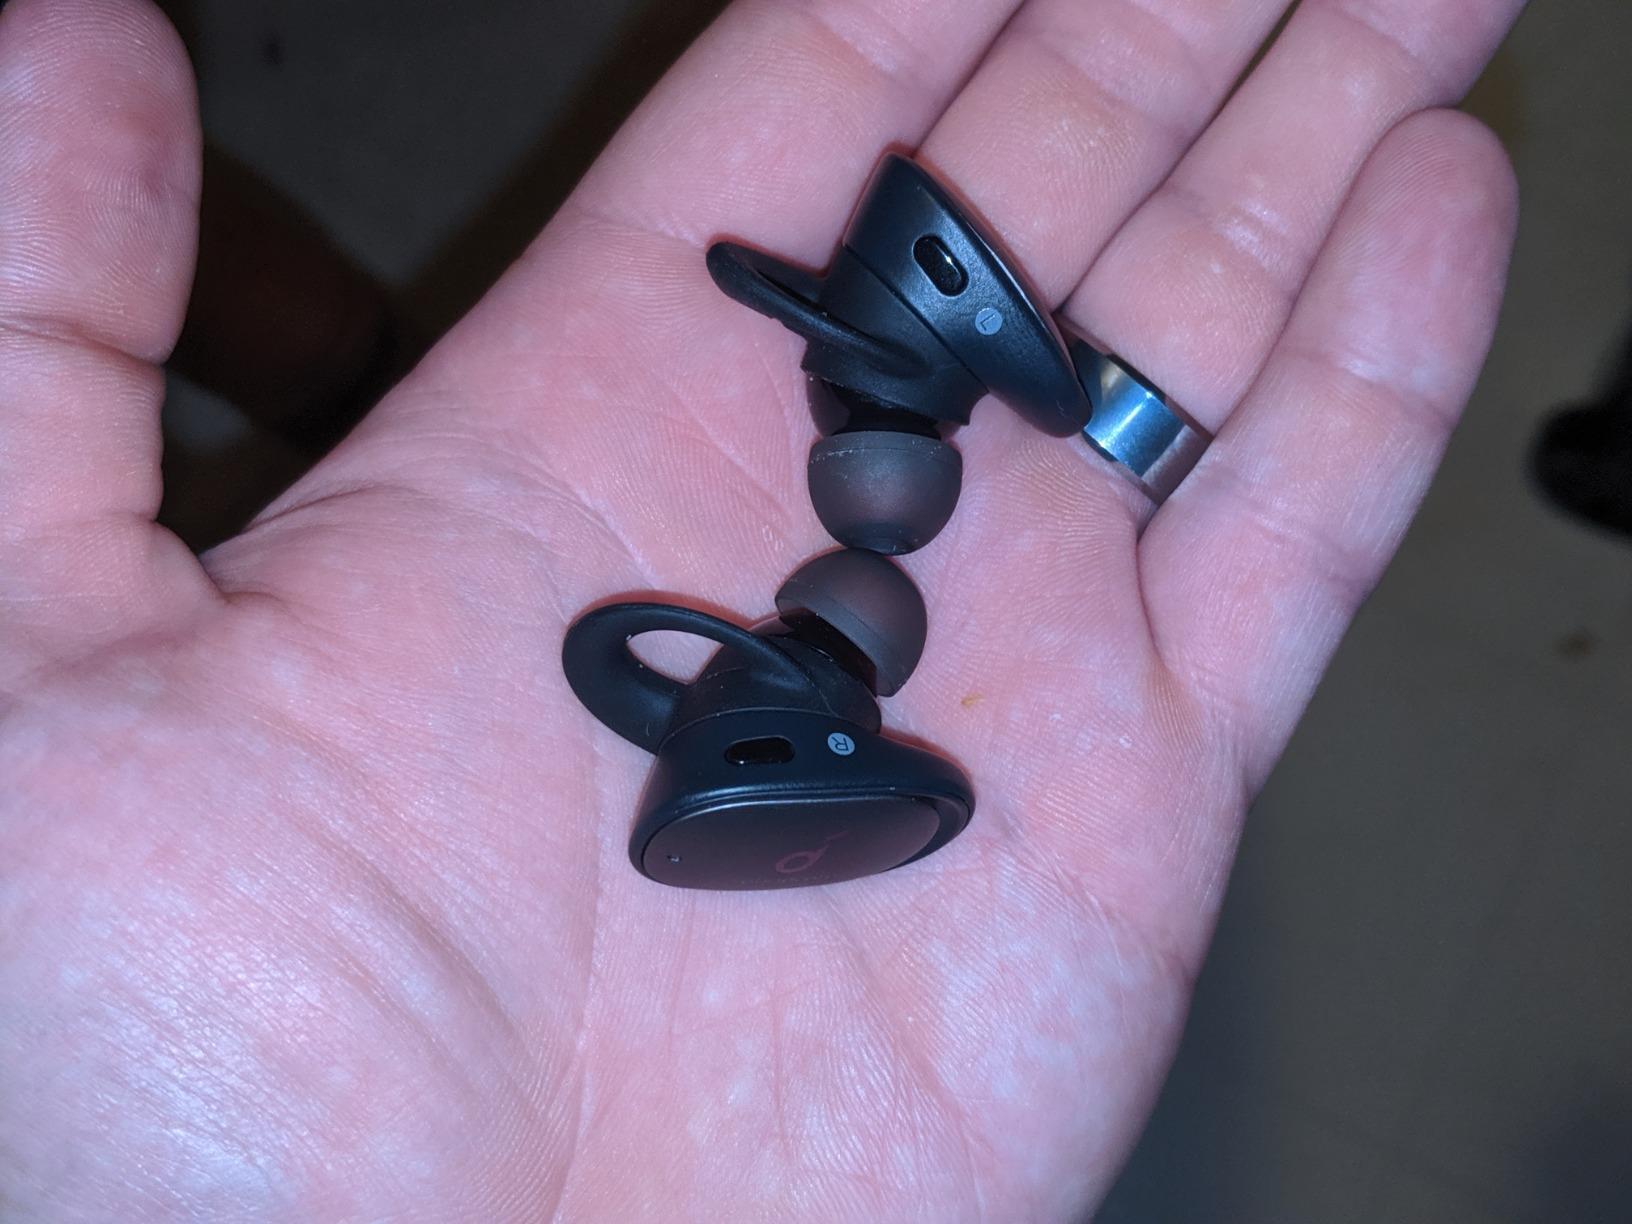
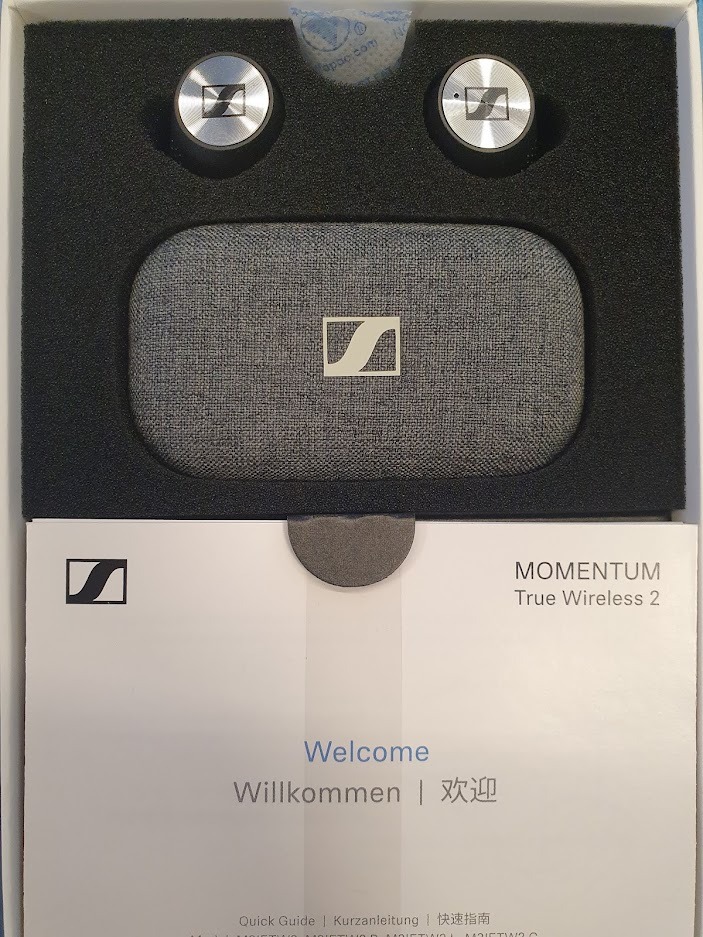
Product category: earbuds
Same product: no